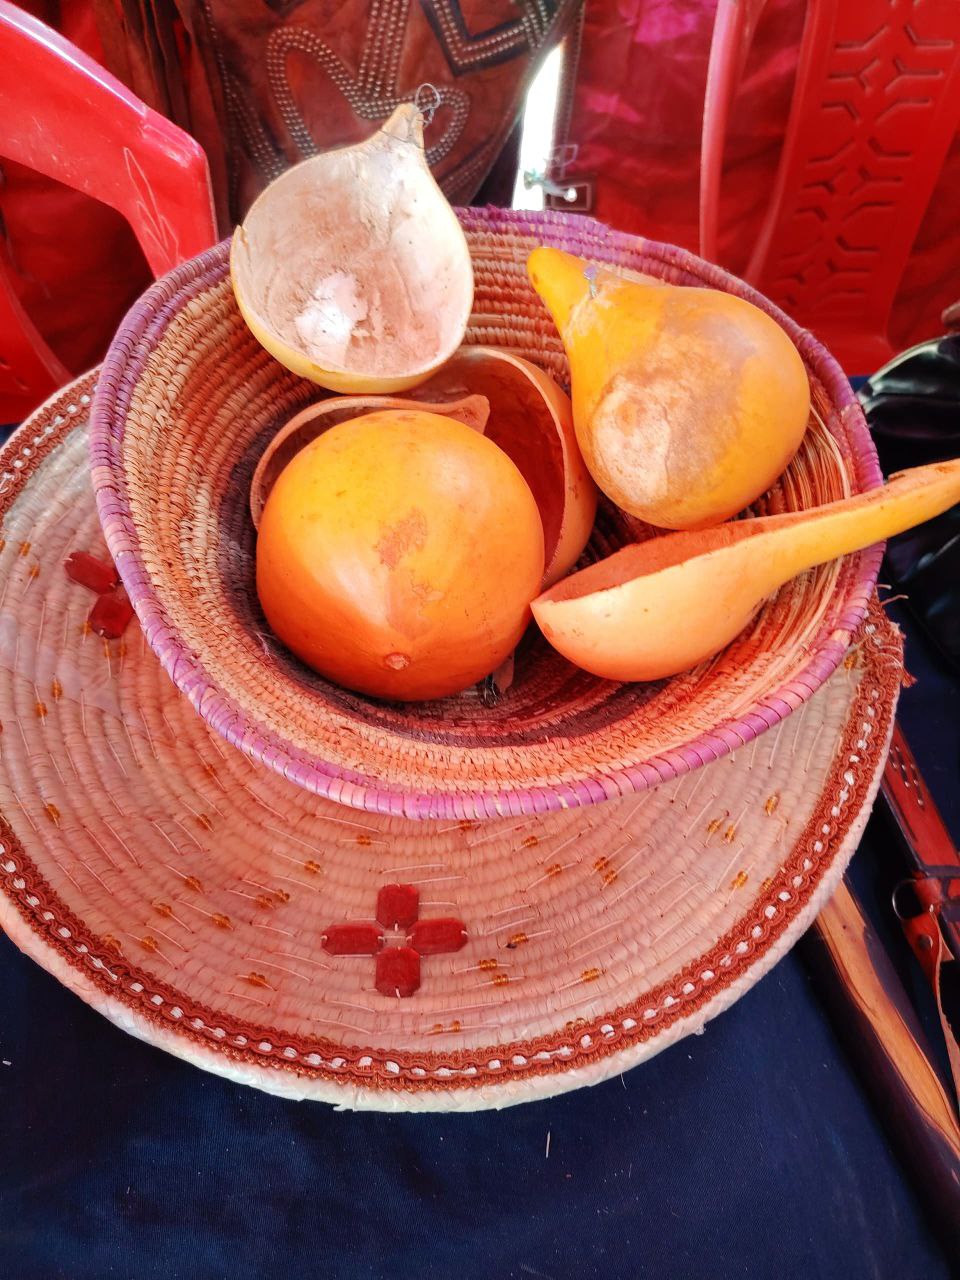
الوصف بالفصحى: صحن من السعف يضم أطباقًا مصنوعة من اليقطين المجفف
الوصف بالعامية السودانية: سبت سعف مختوت فيهو صحانة معمولة من القرع
التصنيف: Local Culture & Objects